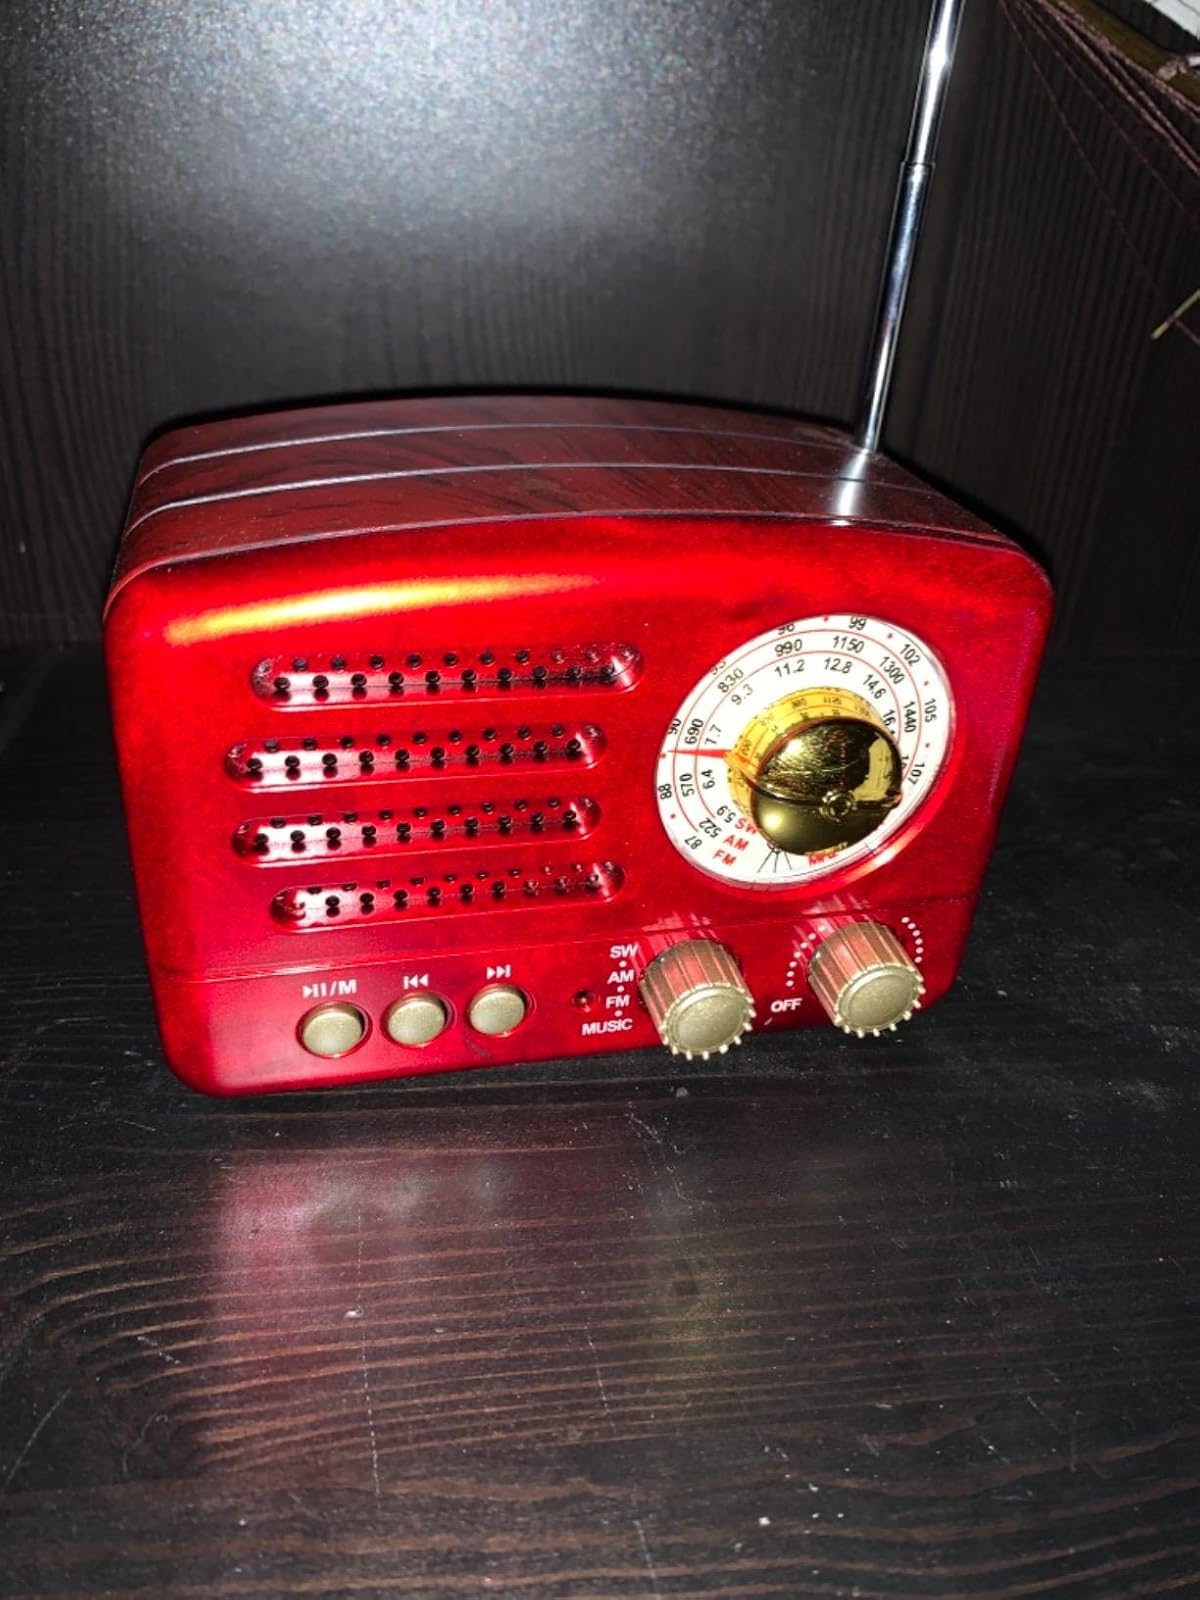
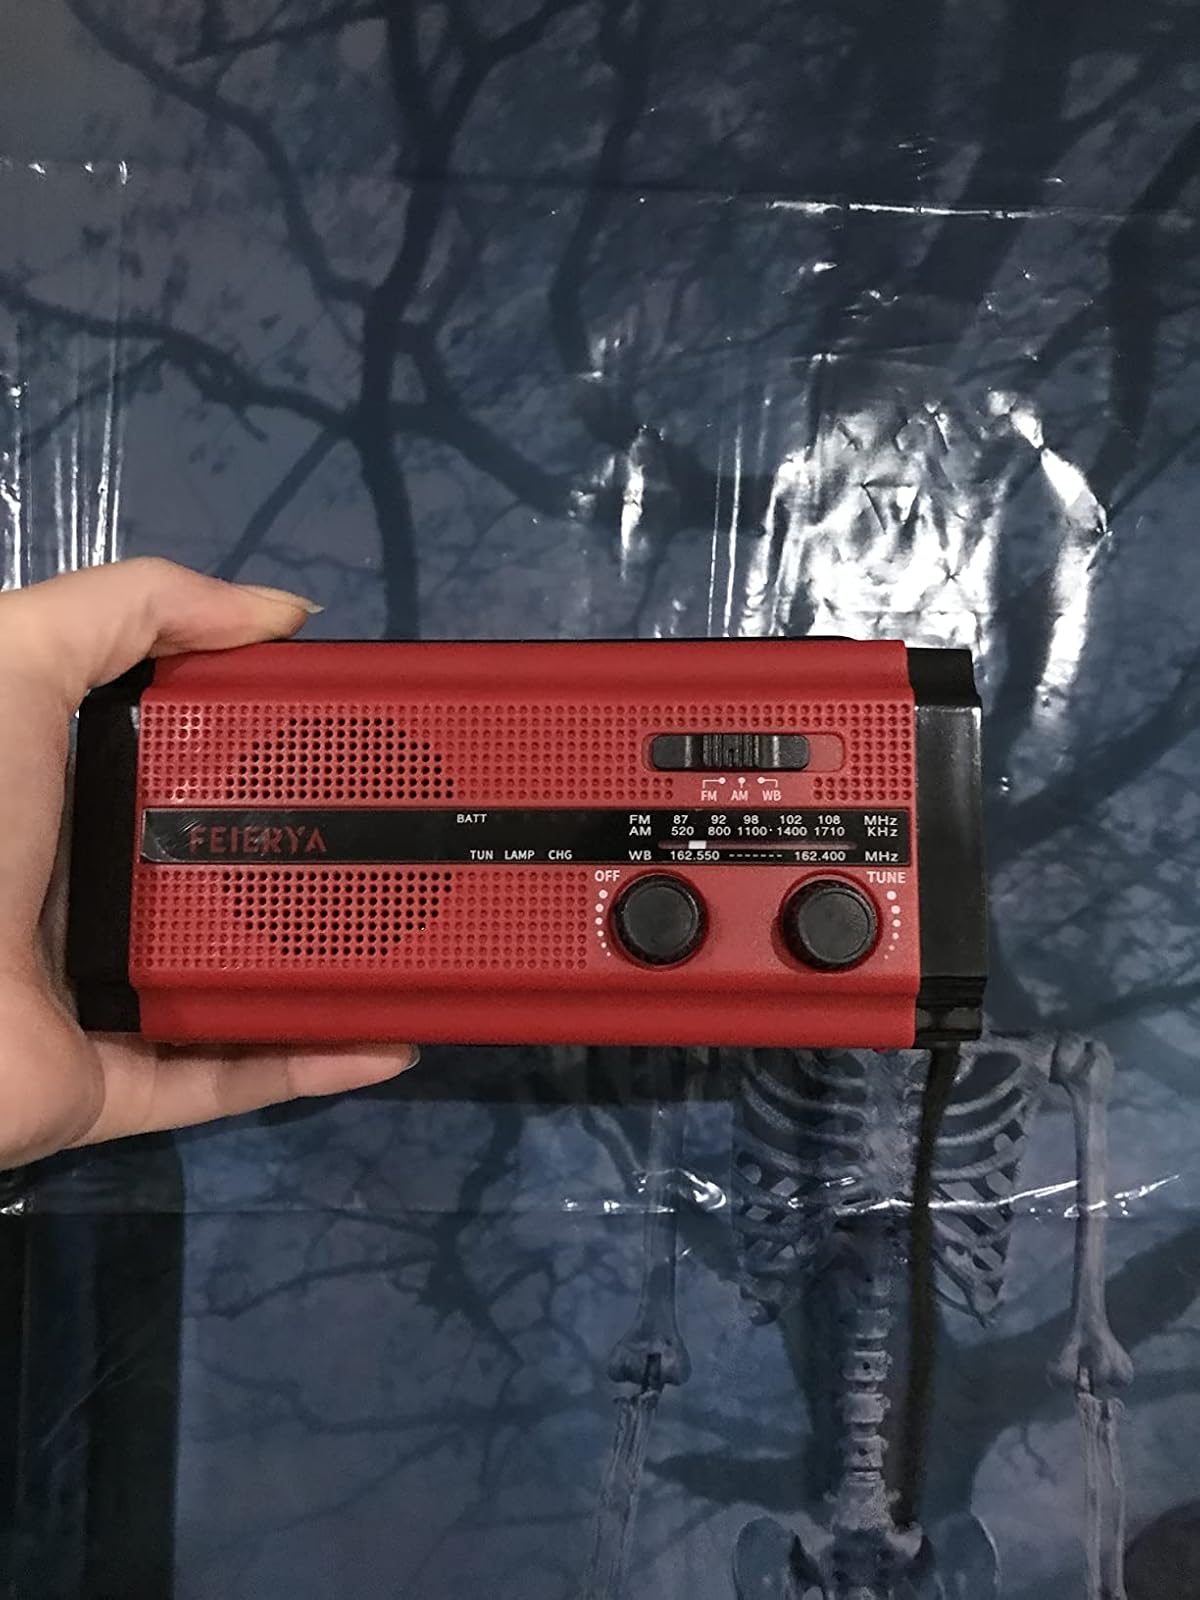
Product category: radio
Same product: no